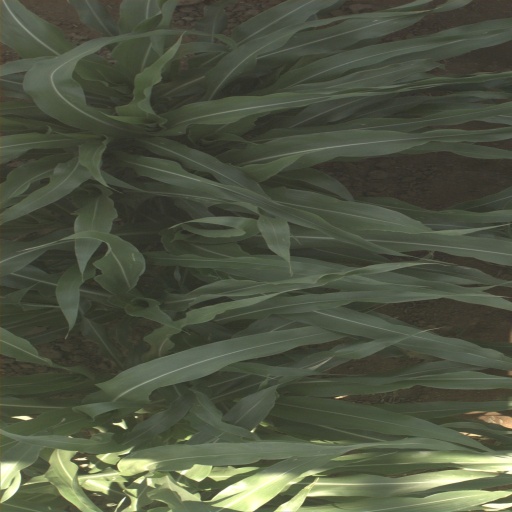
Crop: sorghum